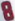
Number: 8